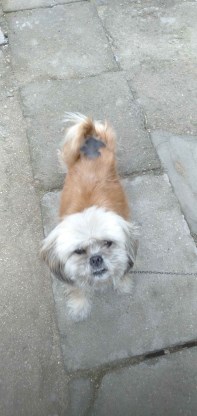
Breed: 3336-n000121-chinese_rural_dog